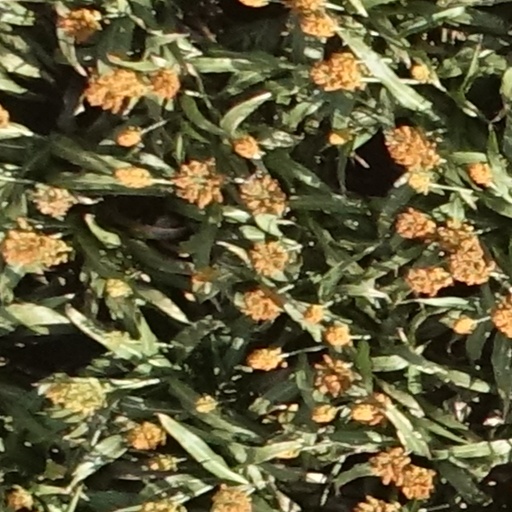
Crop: sorghum